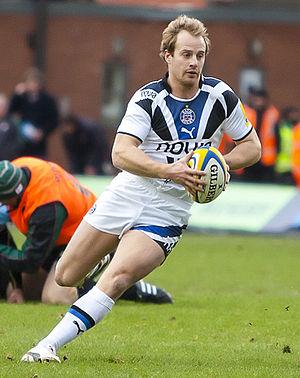
Nicolas Jan Abendanon dit « Nick Abendanon », est né le 27 août 1986 à Bryanston, Gauteng. C'est un joueur de rugby à XV international anglais de nationalité néerlandaise évoluant principalement au poste d'arrière, même s'il lui arrive aussi de jouer à l'aile. Il joue depuis la saison 2014-2015 avec l'ASM Clermont.